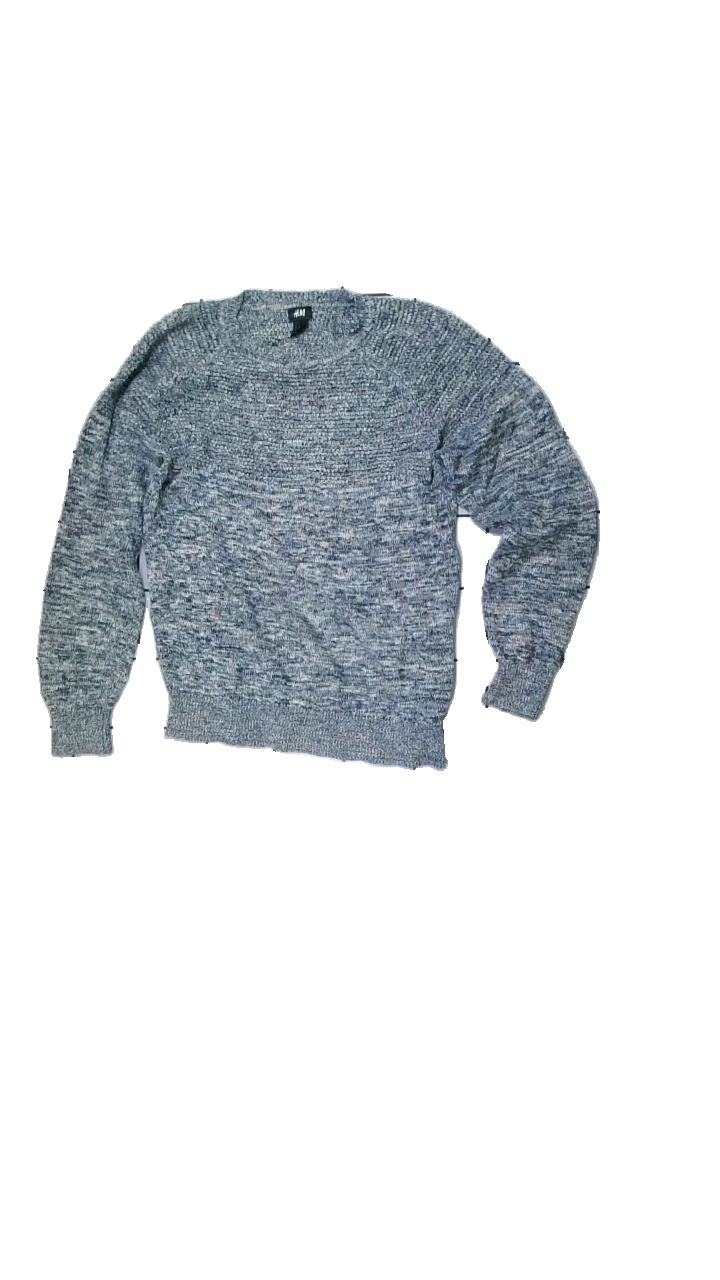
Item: Sweater (Men)
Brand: H&m
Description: Blue and white knitted sweater
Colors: Blue, White
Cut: Regular, C-collar
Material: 100% Cotton
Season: All
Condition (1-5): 5
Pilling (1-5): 5
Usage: Reuse
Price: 50-100